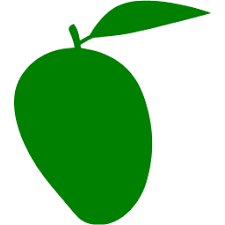
Label: Mango